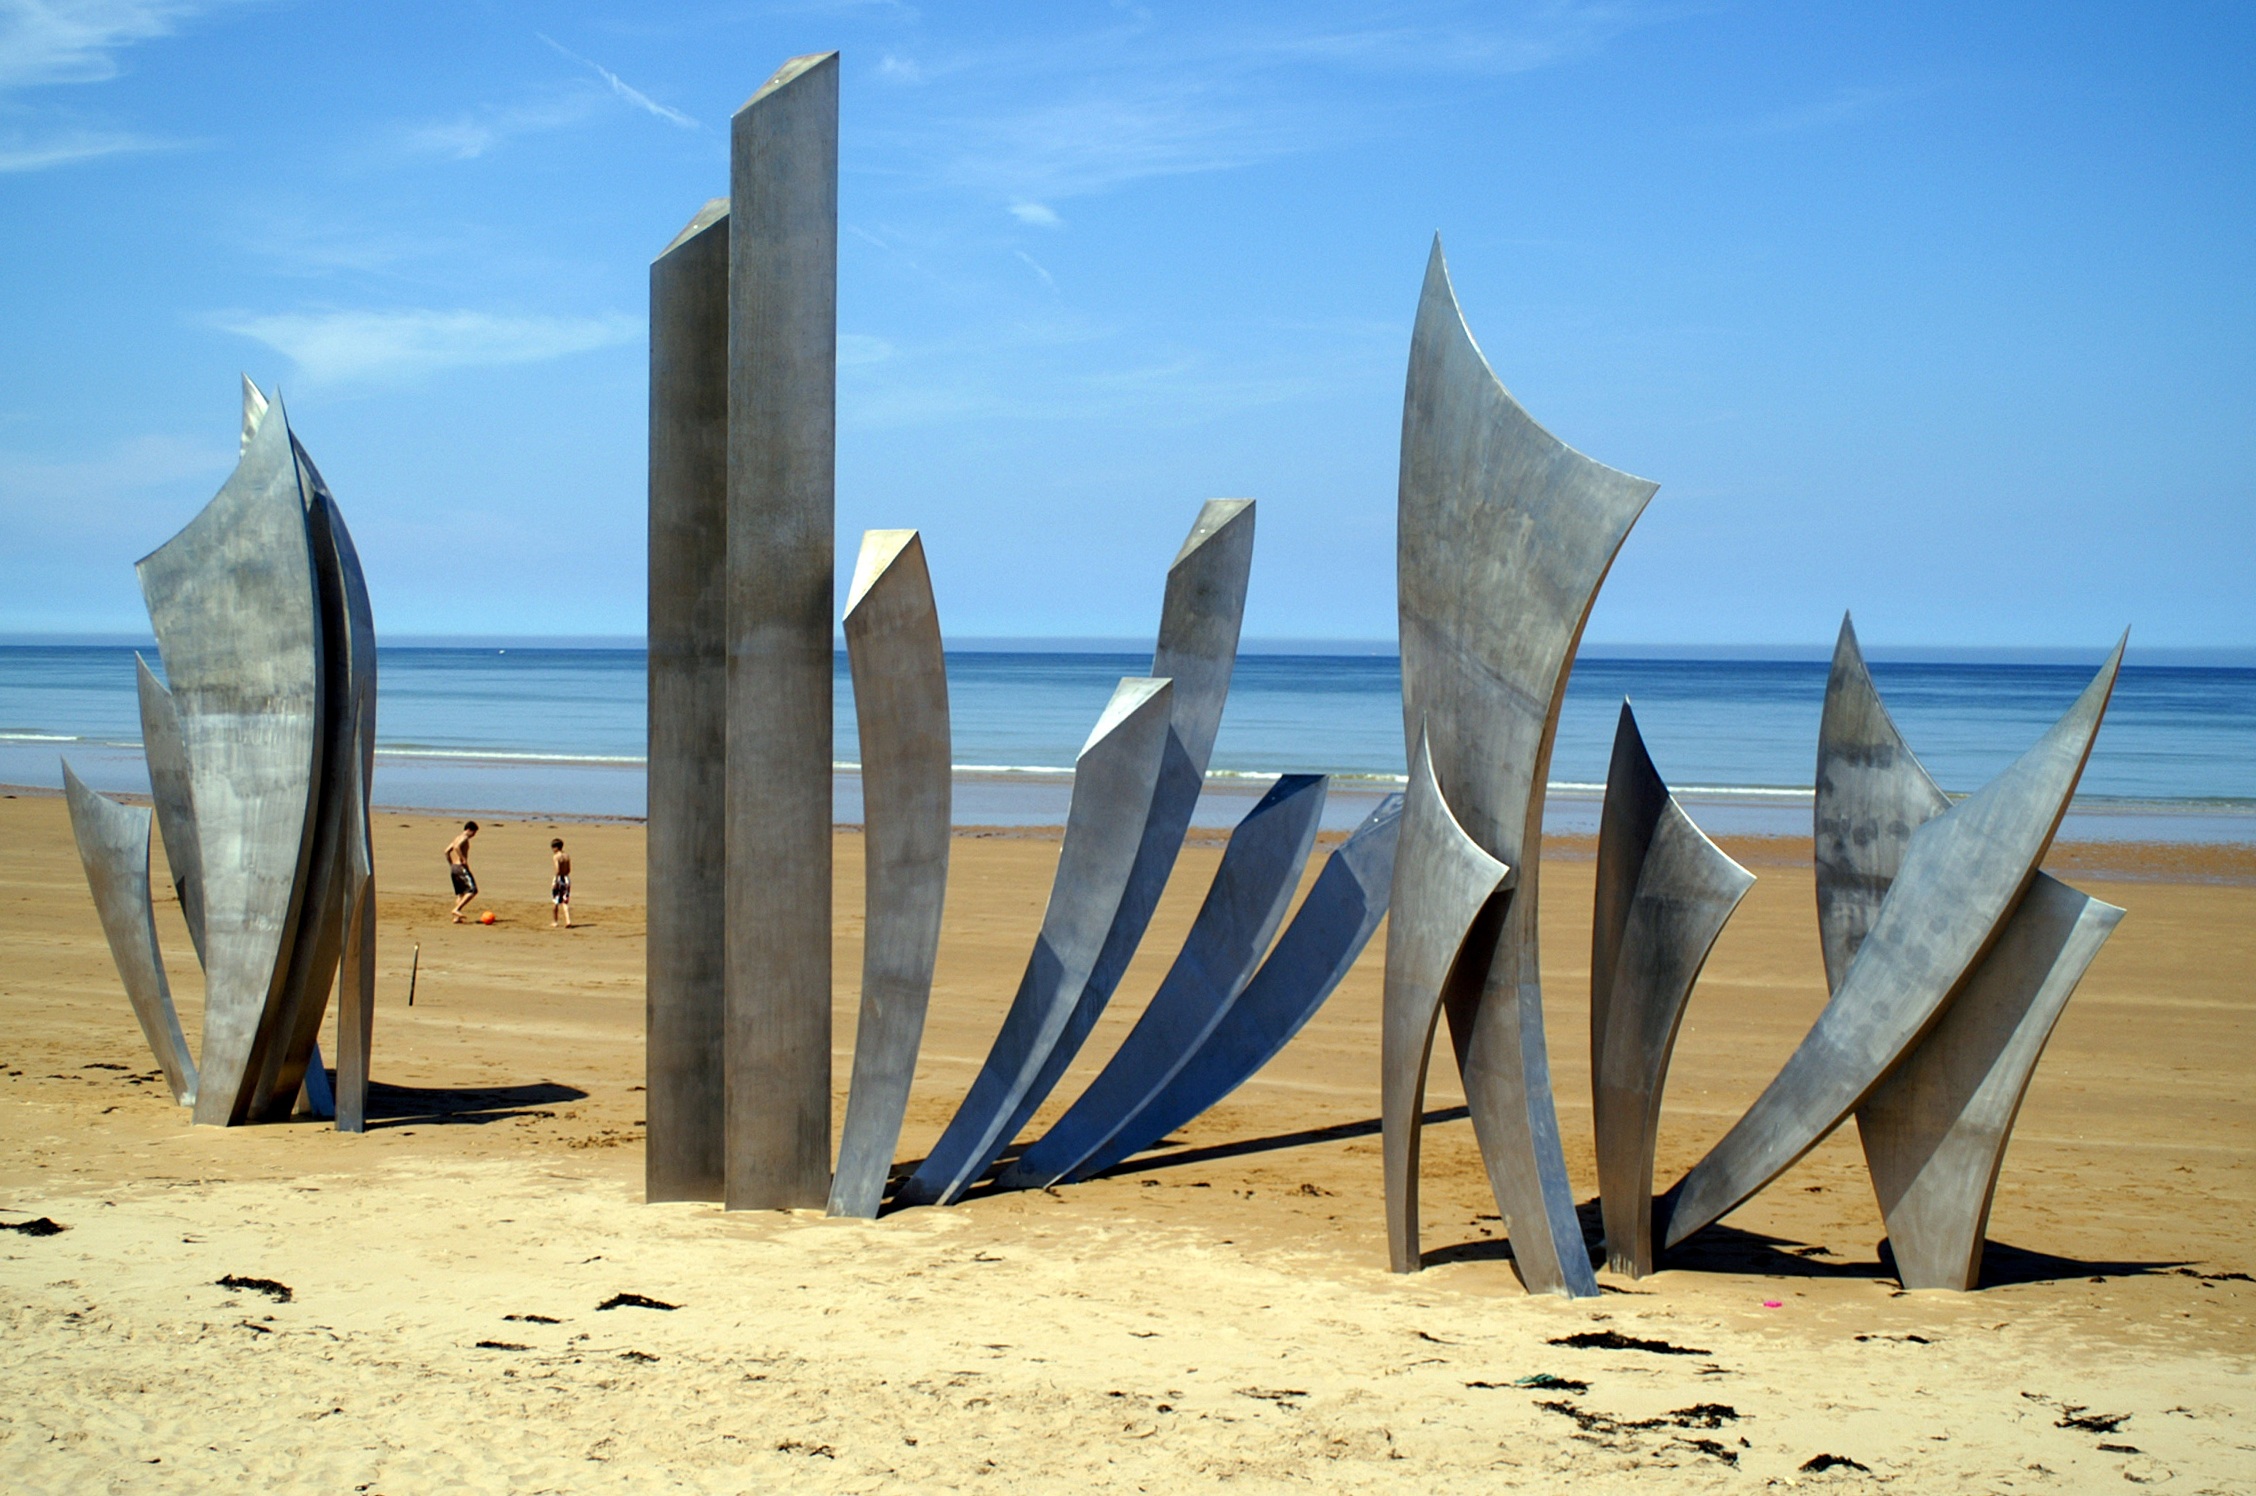
beach, sea, coast, sand, wood, wind, monument, france, surfboard, sculpture, normandy, omaha beach, surfing equipment and supplies